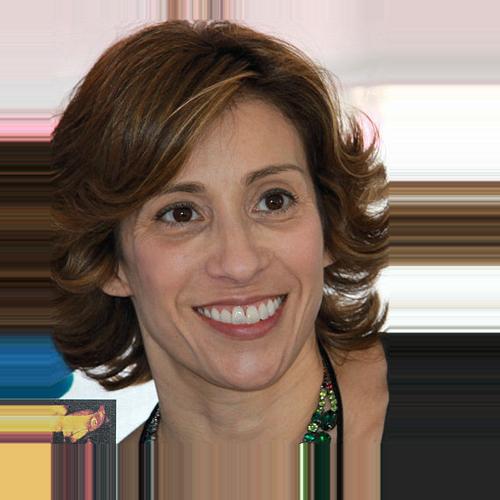
Age: 40